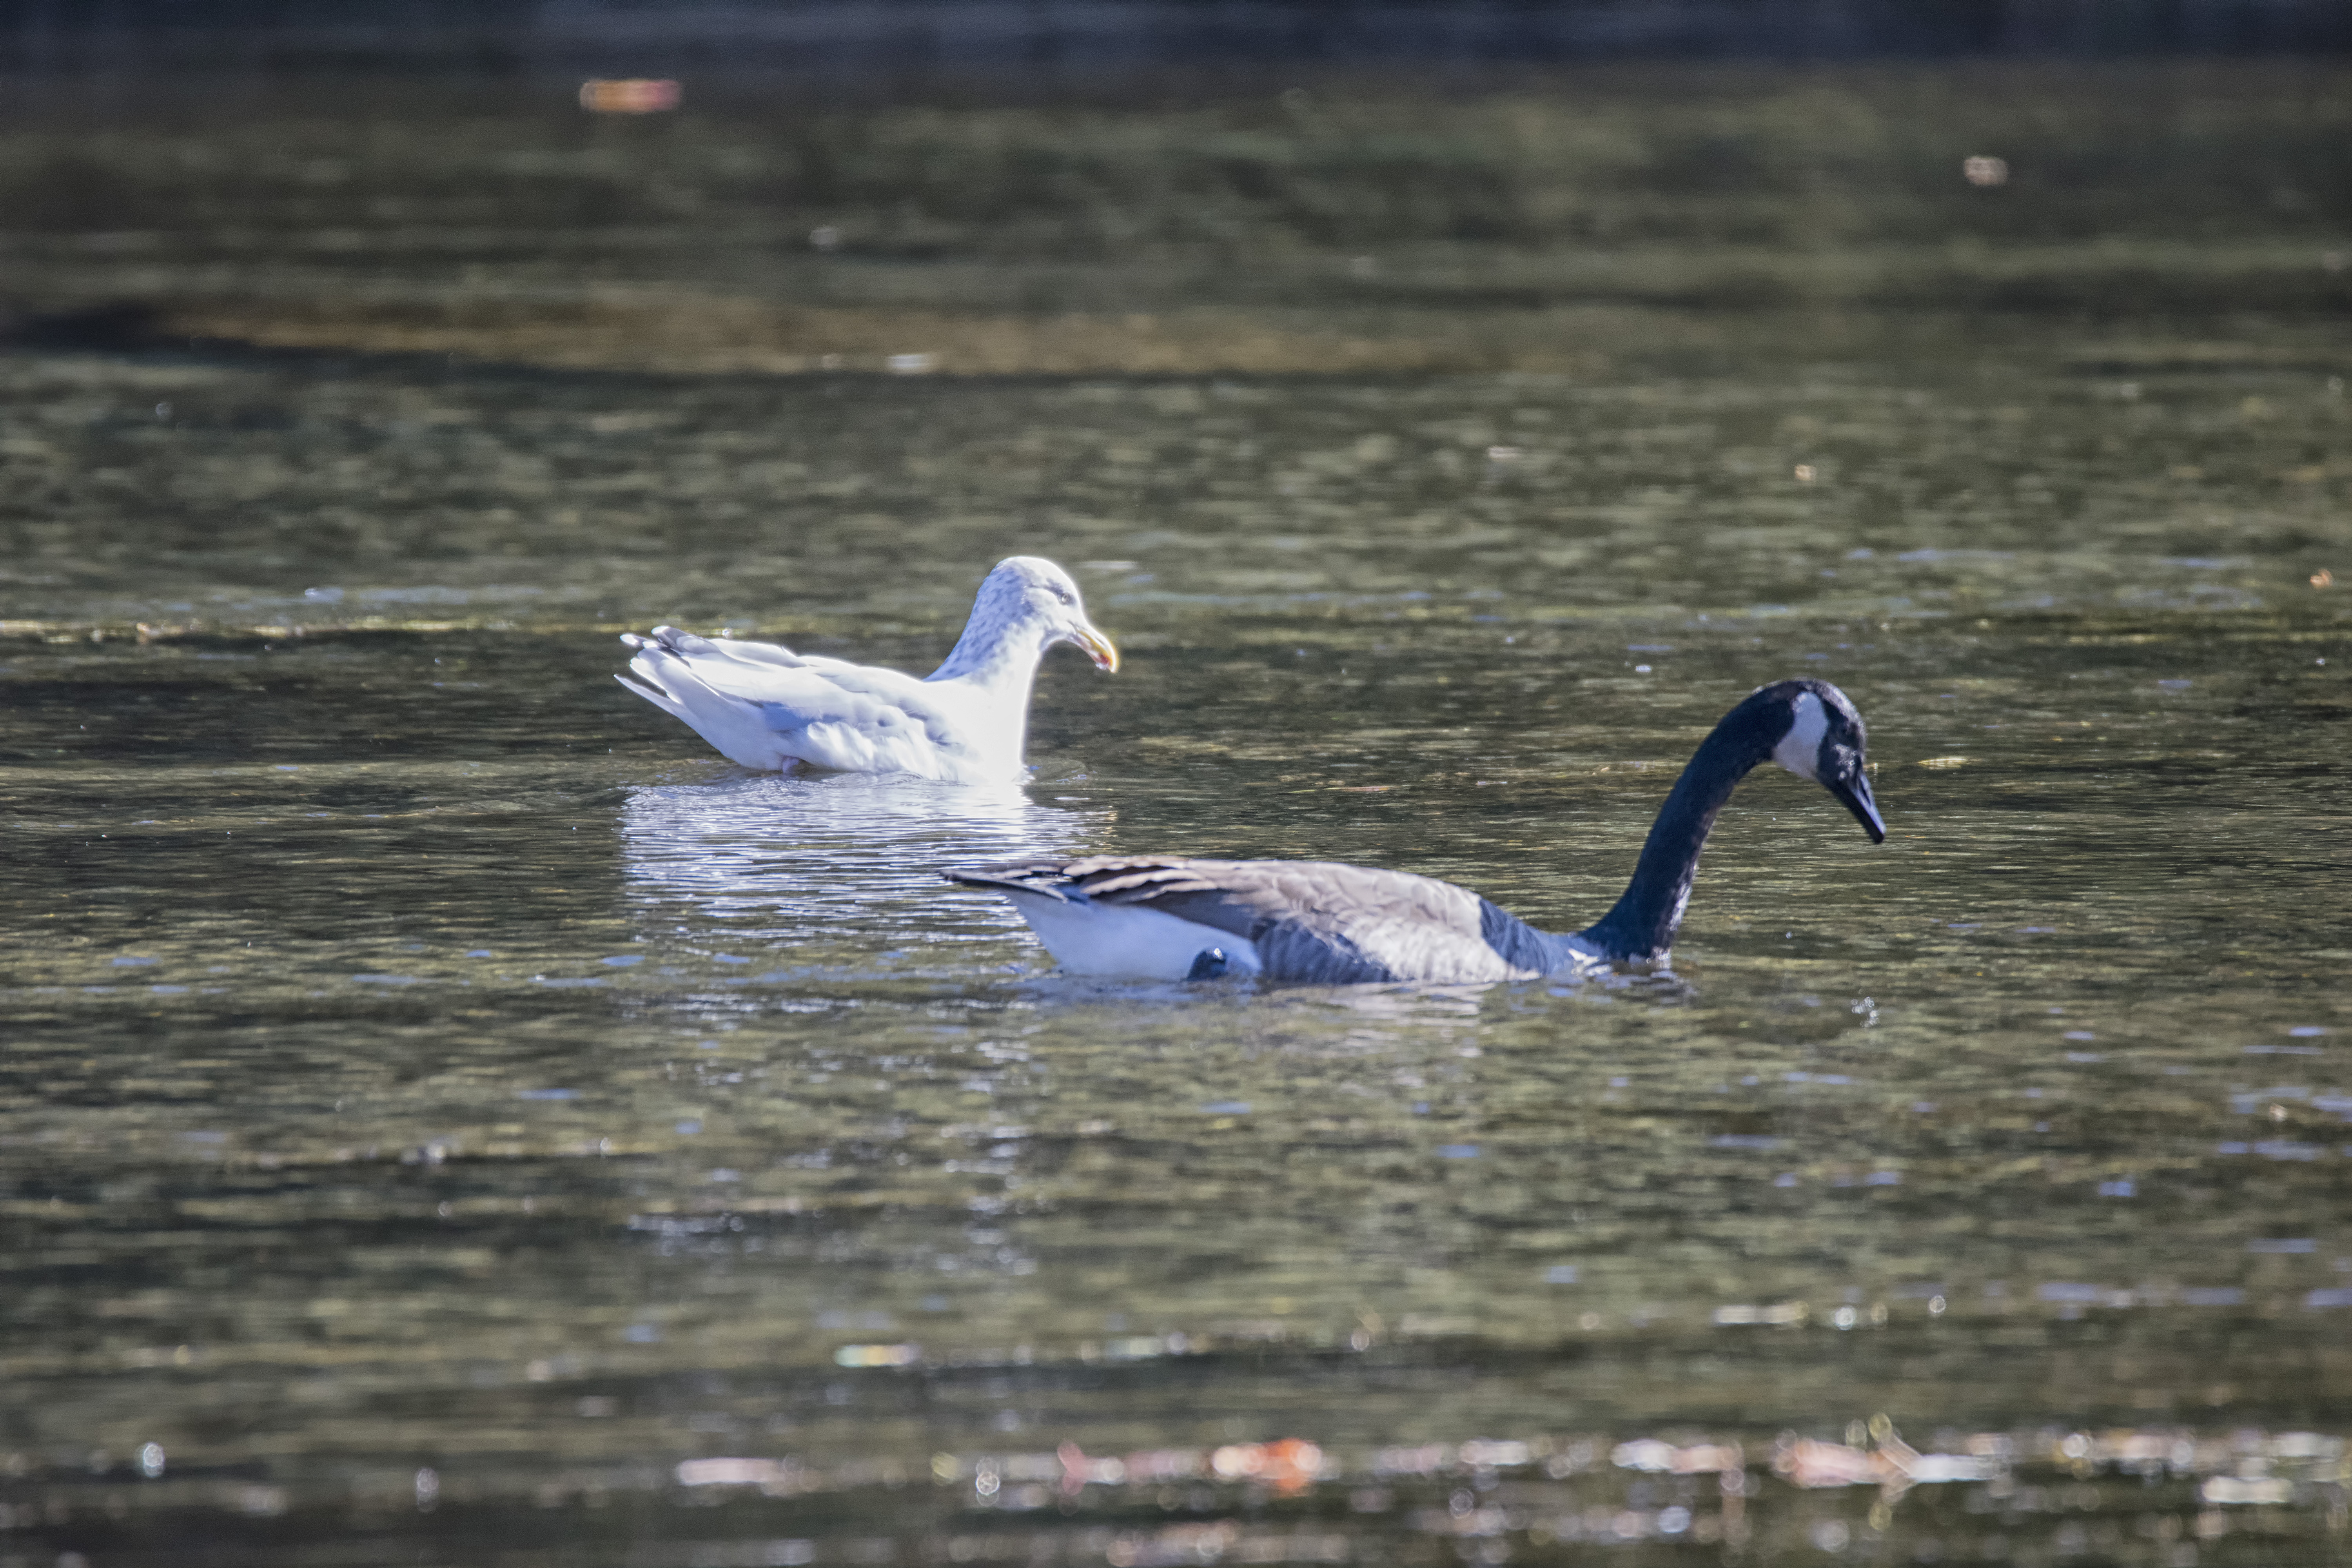
sea, water, bird, wing, wildlife, fauna, swan, duck, canada, goose, vertebrate, quebec, waterfowl, water bird, du, sherbrooke, oiseau, bernache, ducks geese and swans